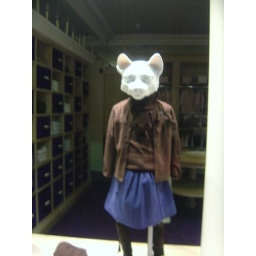
Strange mannequin in the window of a children's clothing store